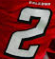
Number: 2